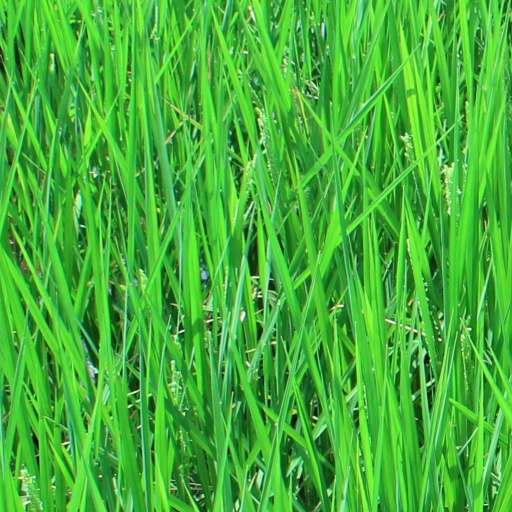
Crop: rice